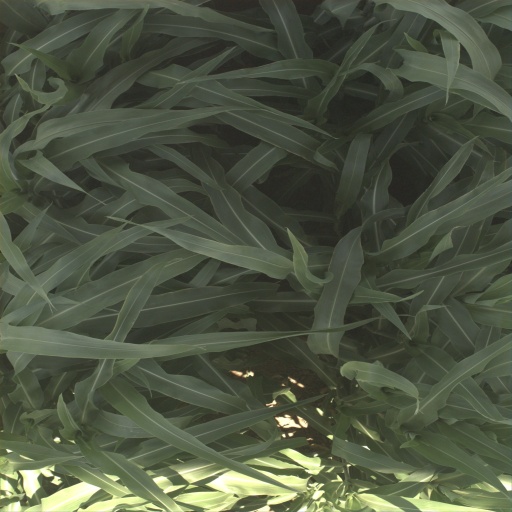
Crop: sorghum